Great Lakes tectonic zone

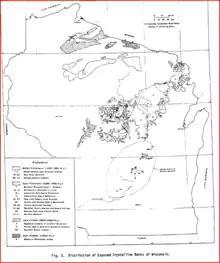
The Watersmeet Domes gneisses straddle the Wisconsin-Michigan border. (Note that the map scales are different for these three maps.) No. 11 is a quartz monzonite-migmatite complex which also straddles the border; it is northwest of the Watersmeet Domes and has a southwesterly orientation.

Recent radiometric age data indicates that there are four crystalline rock complexes 3,400 million years old in the Lake Superior region. The best-known units are the Morton Gneiss and the Montevideo Gneiss complexes, along the Minnesota River Valley in southwest Minnesota. Rocks exposed in the Minnesota River Valley include a complex of migmatitic granitic gneisses, schistose to gneissic amphibolite, metagabbro and paragneisses. The complex of ancient gneisses is intruded by a younger, weakly deformed granite body, the Sacred Heart granite.